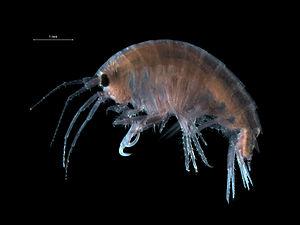
Amphipode benthique, longueur totale